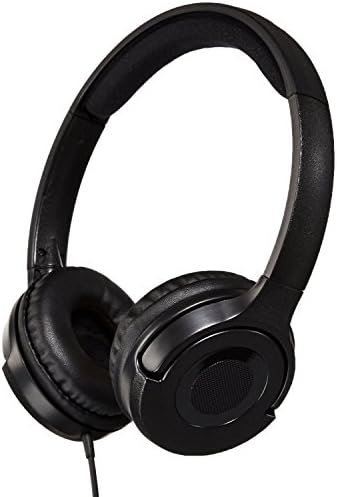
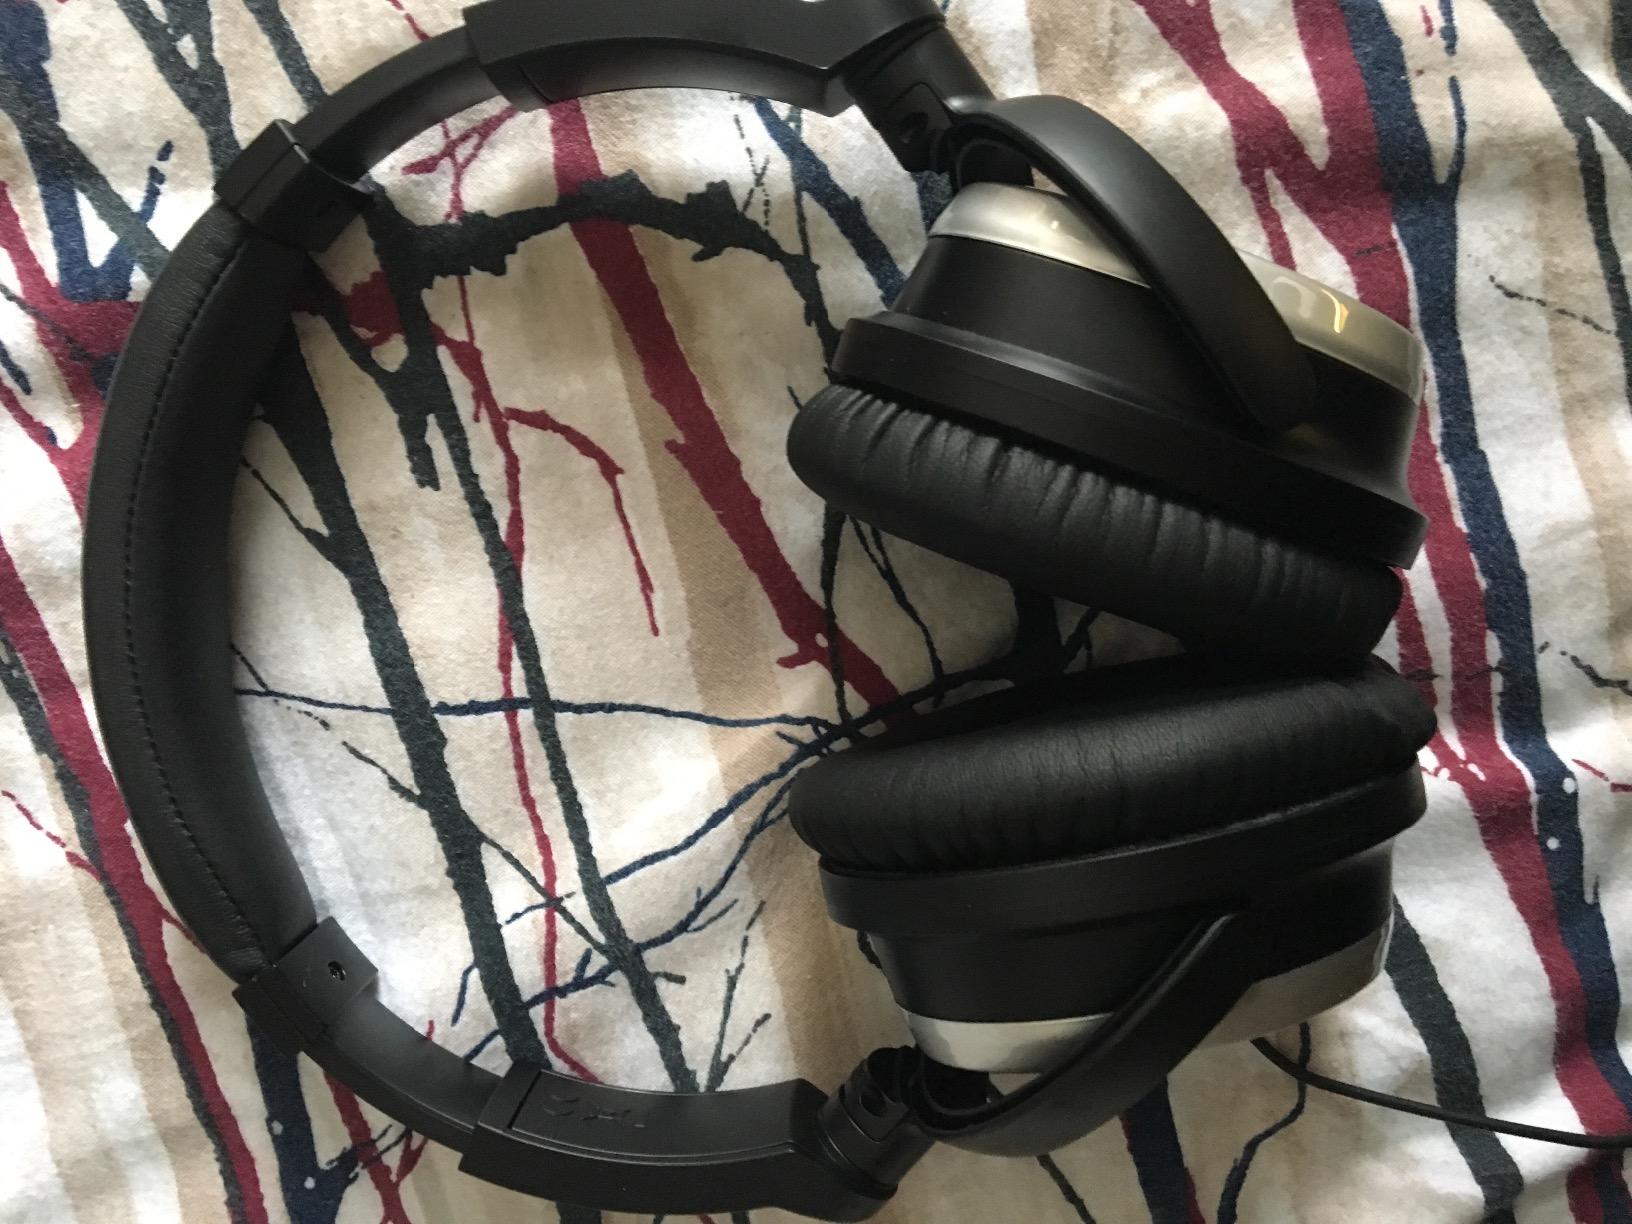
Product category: headphones
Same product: no